Thornbury Township, Chester County, Pennsylvania

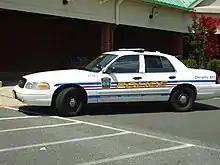
A Westtown-East Goshen Regional Police Department car, serving Thornbury, East Goshen, and Westtown townships

Thornbury Township was organized in 1687 with the appointment of Hugh Durborrow as constable and received its name from Thornbury, in Gloucestershire, England. At the time, no more than five or six families lived within the limits of the township. George Peirce, one of the earliest and most influential inhabitants of the township, was married to a native of Thornbury, England, and the township was purportedly named to compliment her. Thornbury, Birmingham and Westtown townships are the only townships within the present limits of Chester County which were organized before 1704.